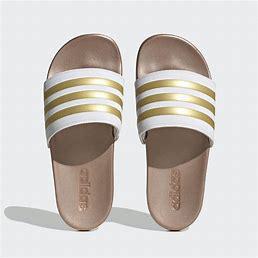
Brand: Adidas
Model: Adilette Comfort